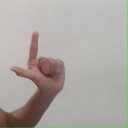
अक्षर: ल